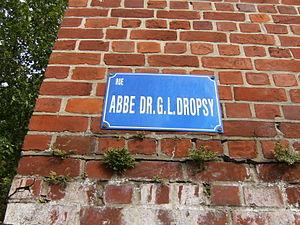
Plaque de la rue Abbé Dropsy à Kain
Kain est une section de la ville belge de Tournai, située en Région wallonne dans la province de Hainaut, proche de la Flandre et de la France. Le village de Kain se situe entre Tournai et le Mont-Saint-Aubert, sur la rive droite de l'Escaut.
Georges-Louis Dropsy, né à Boutonville le 20 février 1898 et mort le 21 avril 1956 d'urémie, était un abbé, un savant et un résistant belge. Durant la Seconde Guerre mondiale, il fut affilié à la Légion belge, ayant ensuite passé à l'Armée Secrète, il se vit attribuer le commandement de la ville de Tournai le 3 septembre 1944. Membre de plusieurs sociétés scientifiques, notamment grâce à ses traités et ses contributions dans différentes revues, c'était un homme dévoué qui, à travers son sacerdoce, était considéré comme un vrai père pour certains étudiants, il jouit encore aujourd'hui d’une renommée mondiale.